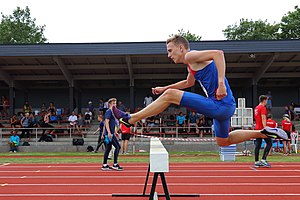
Jakob Dybdal Abrahamsen / Karriere
Jakob Dybdal Abrahamsen ved DM i 3000 meter forhindringsløb. (2019)
Jakob Dybdal Abrahamsen DM 3000m forhindrinsløb
Jakob Dybdal Abrahamsen er en dansk atlet som har løbet for Aarhus 1900 i hele sin karriere. Dybdal konkurrerer i flere forskellige discipliner, men hans primære disciplin er 3000 meter forhindringsløb.